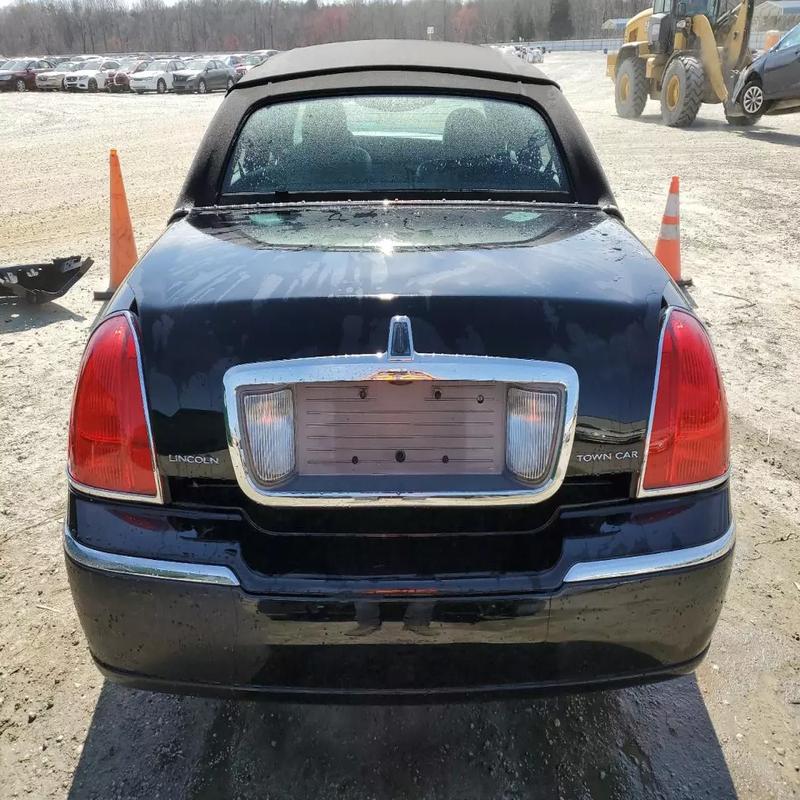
Aucun dommage détecté.
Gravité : aucun